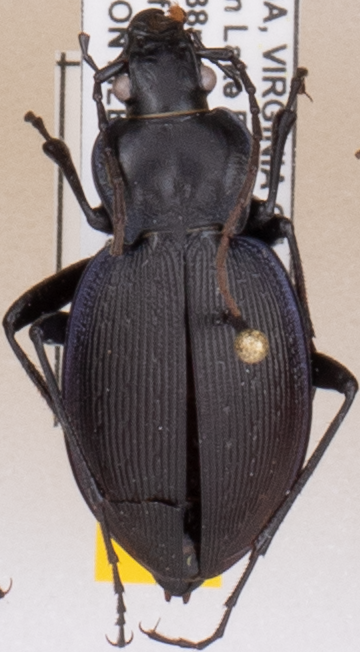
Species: Carabus goryi
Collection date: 2021-07-13
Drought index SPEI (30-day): -1.372
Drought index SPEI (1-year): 0.47
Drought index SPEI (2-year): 1.16